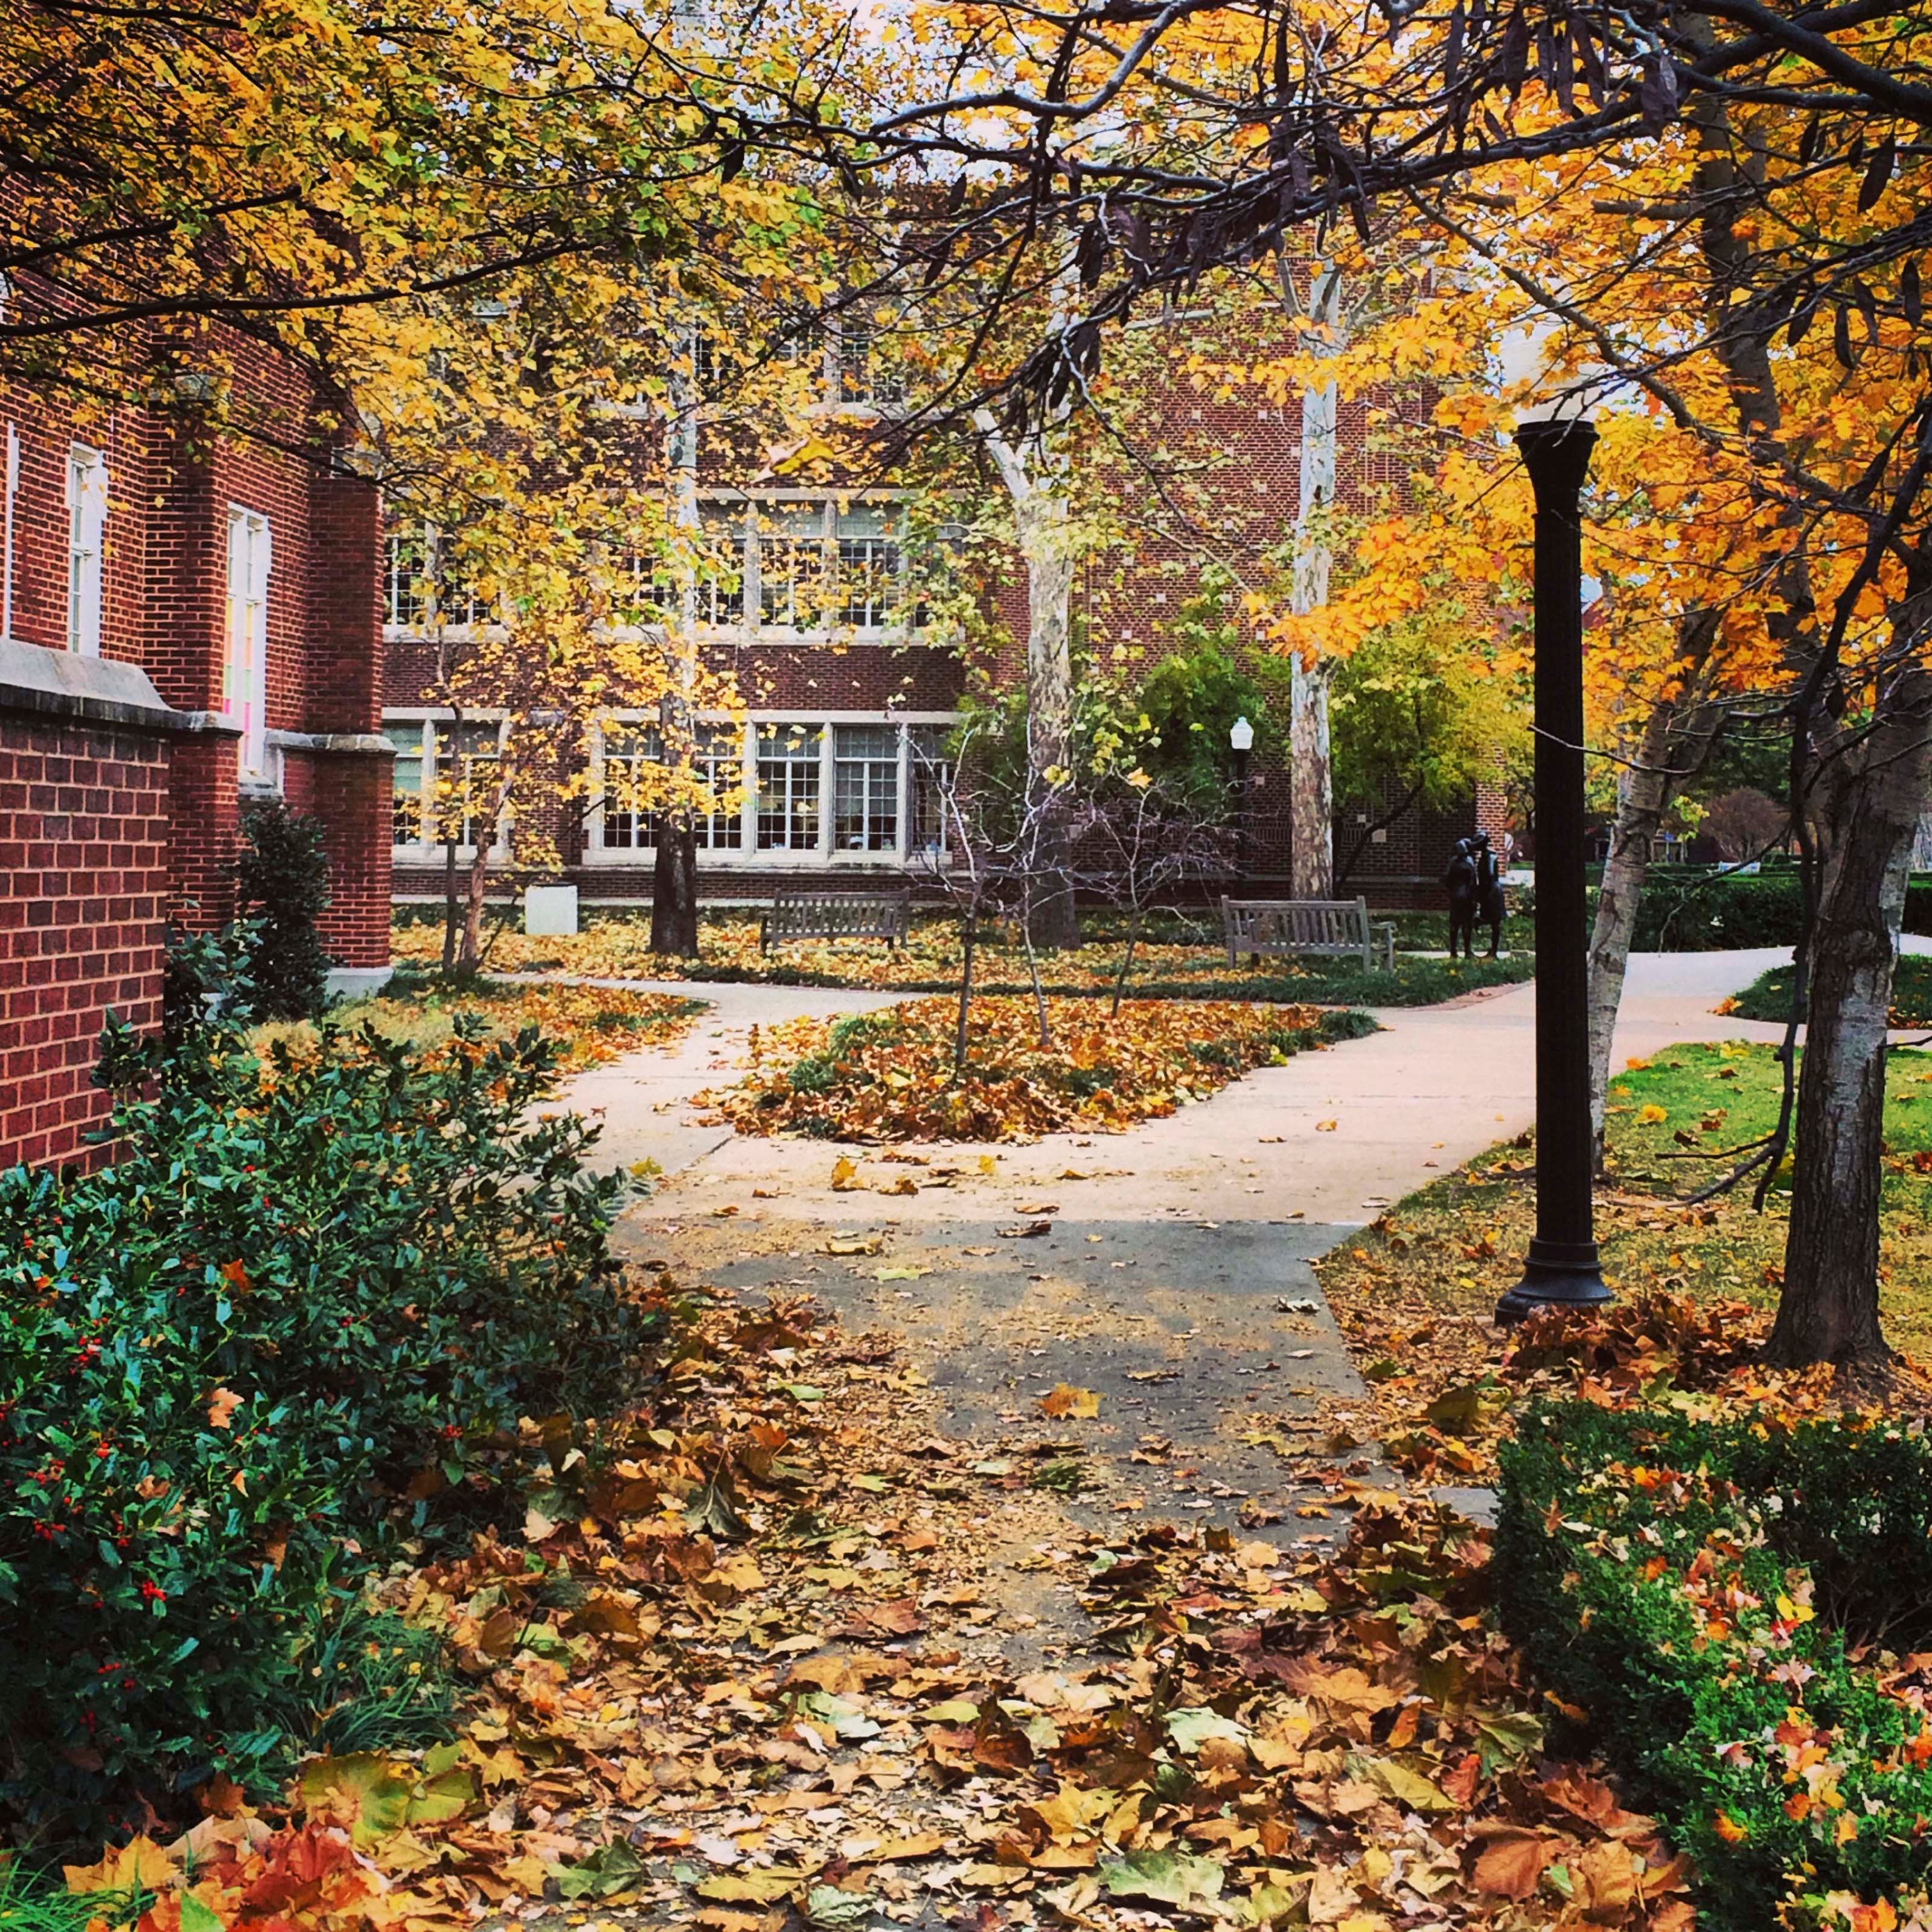
tree, lawn, leaf, flower, autumn, park, backyard, garden, season, shrub, estate, woodland, yard, woody plant